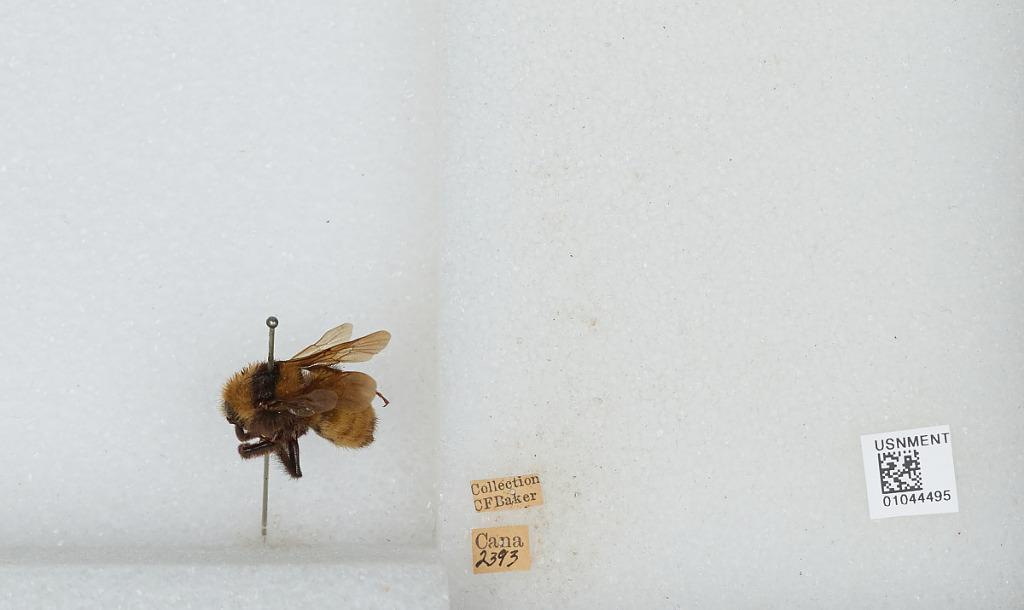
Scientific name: Bombus sp.
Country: Canada